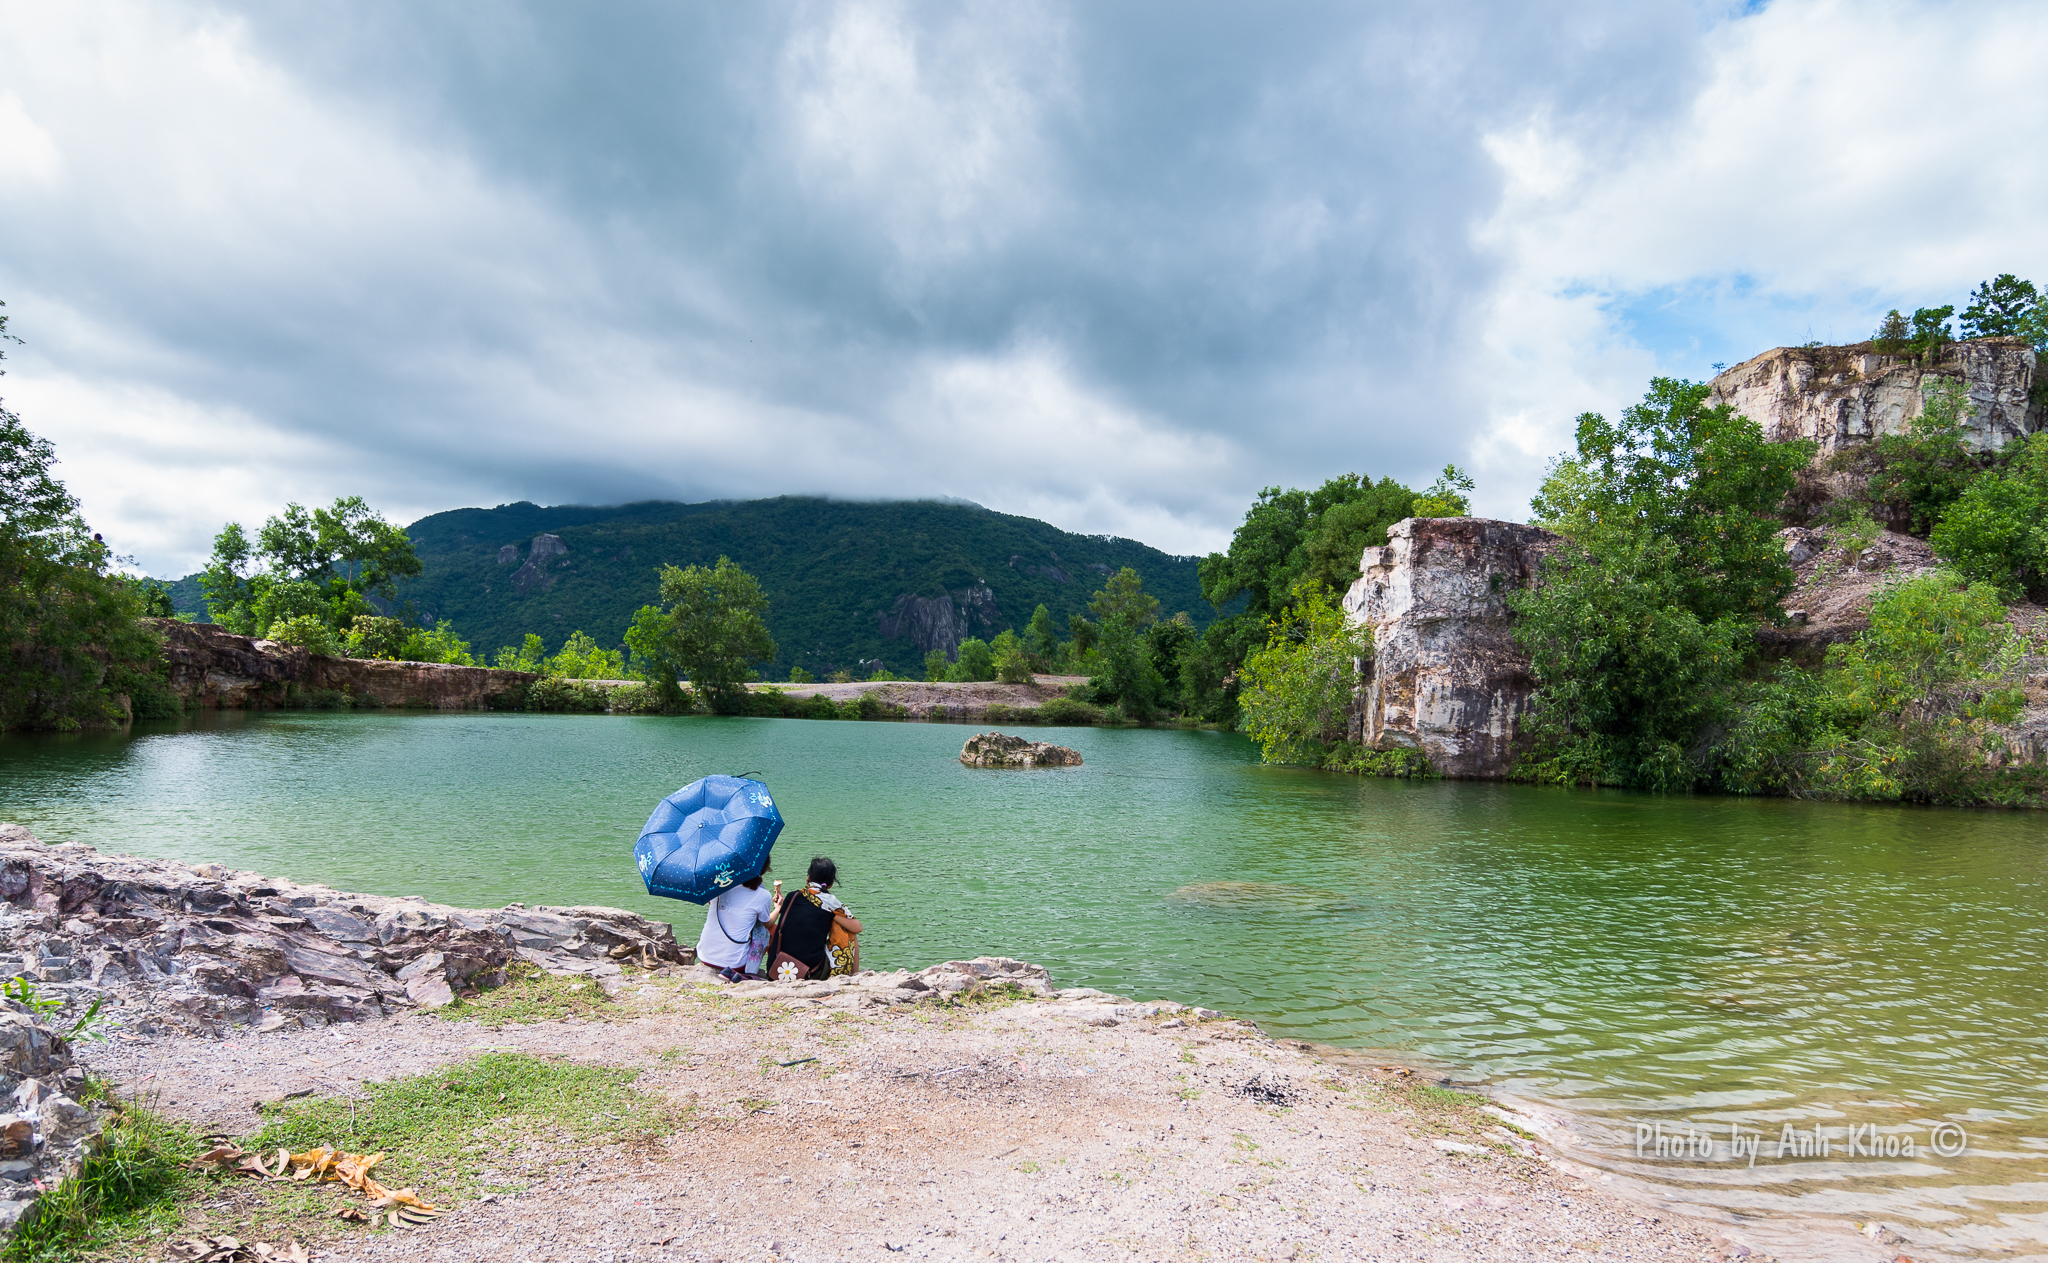
user: text: Chiếc ô mà một trong hai người đang cầm có màu gì?
assistant: text: Màu xanh dương.

user: text: Dựa vào đặc điểm địa hình, hồ nước trong ảnh có thể là loại hình gì?
assistant: text: Hồ mỏ đá (hồ được hình thành từ một mỏ khai thác đá bị bỏ hoang và tích tụ nước).

user: text: Hoạt động của hai người bên hồ thể hiện xu hướng giải trí nào phổ biến ở Việt Nam?
assistant: text: Thưởng thức và khám phá các cảnh quan thiên nhiên hoang sơ, thường là những địa điểm ít người biết đến, để tìm kiếm sự bình yên và thoát khỏi cuộc sống đô thị.

user: text: Hãy mô tả sự tương tác giữa ba yếu tố tự nhiên chính (hồ nước, vách đá, núi đồi) để tạo nên khung cảnh trong ảnh.
assistant: text: Hồ nước xanh biếc nằm yên bình được bao quanh bởi những vách đá sừng sững, mang vẻ đẹp hoang sơ. Phía xa là dãy núi trùng điệp phủ kín cây xanh, một phần bị che phủ bởi mây mù, tạo nên một hậu cảnh hùng vĩ và cảm giác tĩnh lặng, tách biệt với thế giới bên ngoài.